Peacemaker Kurogane

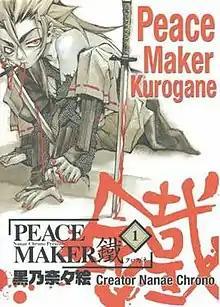
First English edition of "Peacemaker Kurogane", published by ADV Manga

is a Japanese manga series written and illustrated by Nanae Chrono. It is unrelated to the "Peace Maker" manga by Ryōji Minagawa. The story begins in 19th century Japan before the Meiji Restoration, a chain of events that led to enormous changes in Japan's political and social structure while the seeds of the revolution are being planted. The story follows the boy protagonist, Tetsunosuke Ichimura, who joins the Shinsengumi (initially as Toshizō Hijikata's page) while seeking strength to avenge his parents' death at the hands of a Chōshū rebel.